Hilla von Rebay

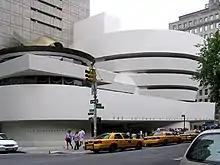
The Solomon R. Guggenheim Museum

These purchases later founded the basis of the Solomon R. Guggenheim Foundation's Museum of Non-Objective Painting, which opened in 1939 in a showroom located at 24 East 54th Street. The first exhibition, entitled "Art of Tomorrow", opened on June 1, 1939. Rebay served as the director of the museum until 1952. The next director was James Johnson Sweeney, who had previously been a curator at the Museum of Modern Art.